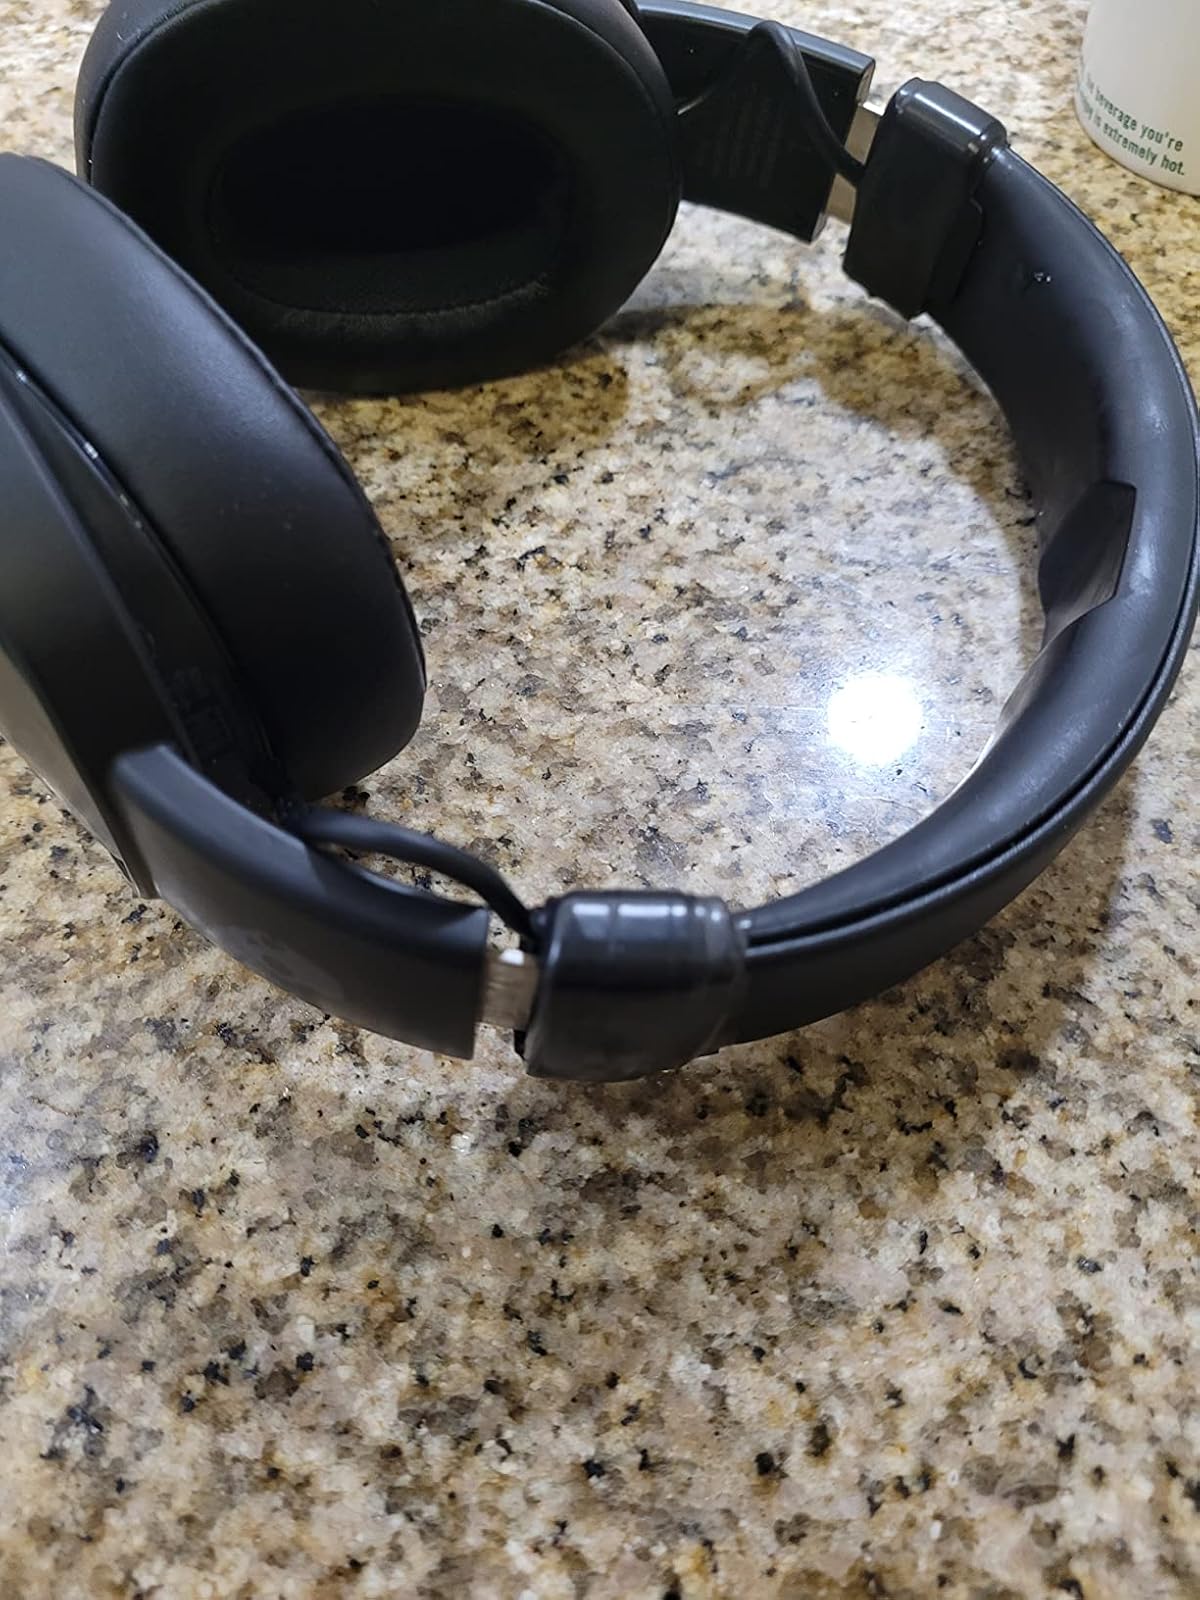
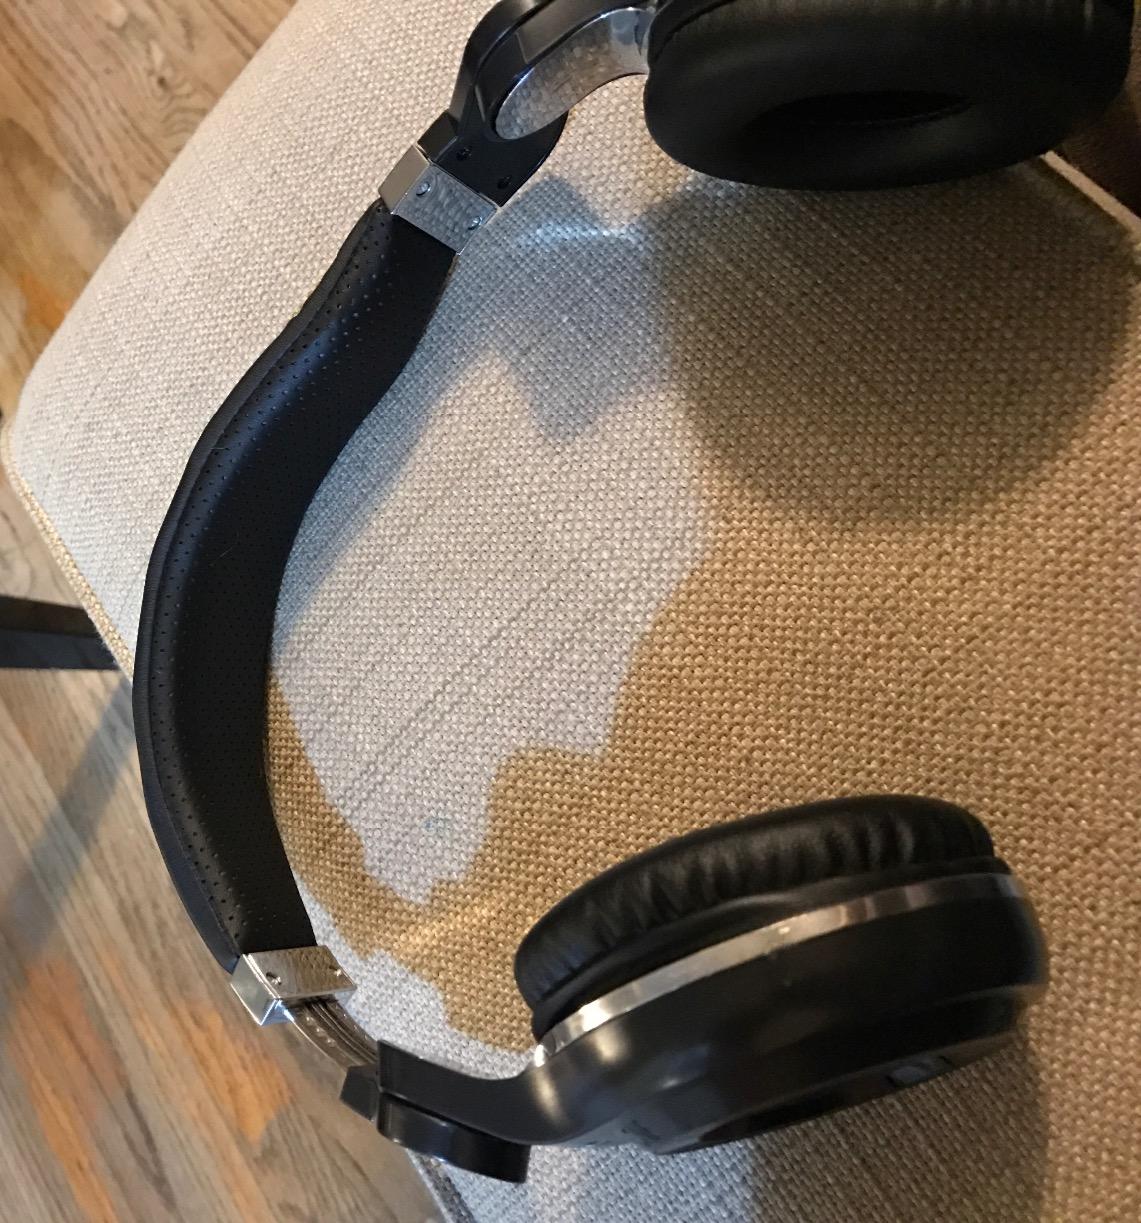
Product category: headphones
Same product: no